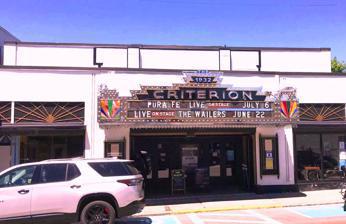
Building: Criterion Theatre (Bar Harbor, Maine)
Country: United States of America
Year built: 1932
United States historic place Criterion Theatre U.S. National Register of Historic Places Criterion Theatre, Bar Harbor, Maine Location in Maine Show map of Maine Location in United States Show map of the United States Location 35 Cottage St., Bar Harbor, Maine Coordinates 44°23′24″N 68°12′23″W / 44.39000°N 68.20639°W / 44.39000; -68.20639 Area 0.3 acres (0.12 ha) Built 1932 ( 1932 ) Architect Bunker & Savage Architectural style Art Deco NRHP reference No. 80000222 Added to NRHP April 23, 1980 The Criterion Theatre is a historic performance space at 35 Cottage Street in downtown Bar Harbor, Maine .  Built in 1932 when Bar Harbor's summer scene was at its height, it is one of only two Art Deco theaters in the state of Maine . The theatre has in recent years struggled for financial solvency but was purchased in 2014 by a nonprofit organization.  After a major renovation, the theater reopened for business in May 2015. It was listed on the National Register of Historic Places in 1980. Architecture The theater building occupies 85 feet (26 m) of frontage on Cottage Street, which houses the theater's entrance and two storefronts, and directly abuts the adjacent buildings.  Its marquee is a typical Art Deco, projecting over the sidewalk in front of the recessed entry.  The flanking storefronts originally also had Art Deco style elements, but these have been lost.  The building is 154 feet (47 m) deep, with its front section one story in height, while the rear, housing the auditorium, is two stories.  The lobby area of the theater opens to the full width of the building behind the stores. The capacity of the theater is 877 seats in the main floor and balcony. The Art Deco decoration of the interior was executed by D.H. Pickering of Boston, Massachusetts .  Backstage spaces include six dressing rooms and equipment for mounting theatrical productions. History The Criterion was built in 1932, at a time when Bar Harbor was at its height as a summer resort area catering to the very wealthy.  It opened on June 6, 1932, featuring vaudeville performances and movies. During the height of prohibition, the basement of the Criterion was operated as a speakeasy, serving Canadian alcohol smuggled into the United States.  Over the years the theater's fare was reduced to showing films during the summer.  A succession of owners broadened its offerings to include live performances, but none were financially successful, and the building has since 2000 suffered from a lack of maintenance and problems with mold. It was purchased in 2014 by a nonprofit organization for $1.2 million, with the goal of rehabilitating the structure. A major renovation was undertaken with the theater reopening in May 2015. The theater currently runs movies, live theater, and music performances year round. See also National Register of Historic Places listings in Hancock County, Maine References